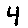
Label: 4